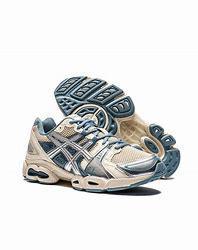
Brand: Asics
Model: Gel Nimbus 9